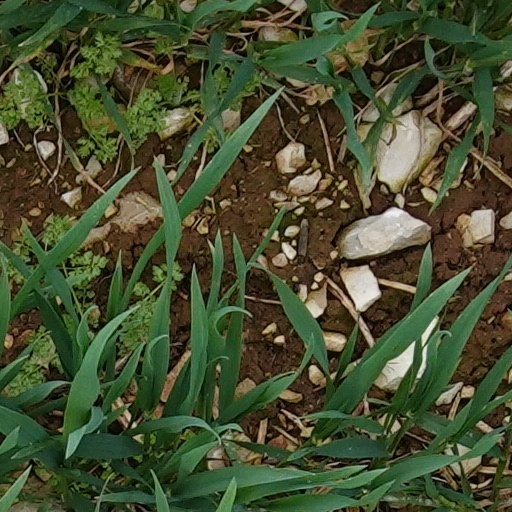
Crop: wheat